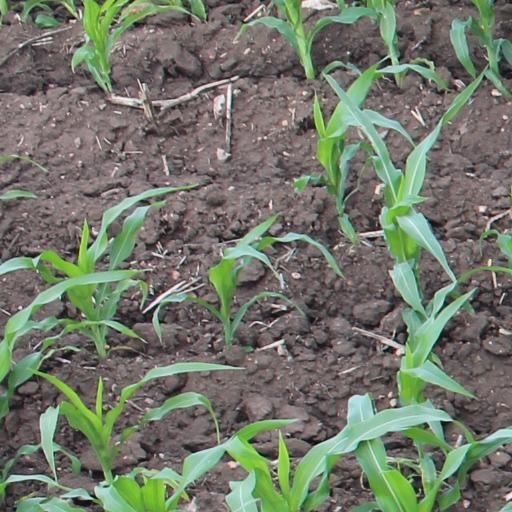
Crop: maize; corn